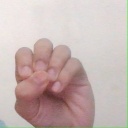
अक्षर: उ